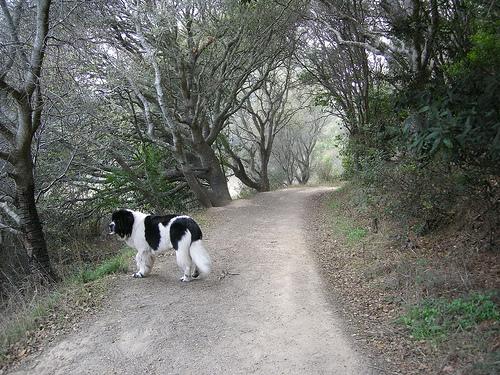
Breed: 215-n000031-Newfoundland